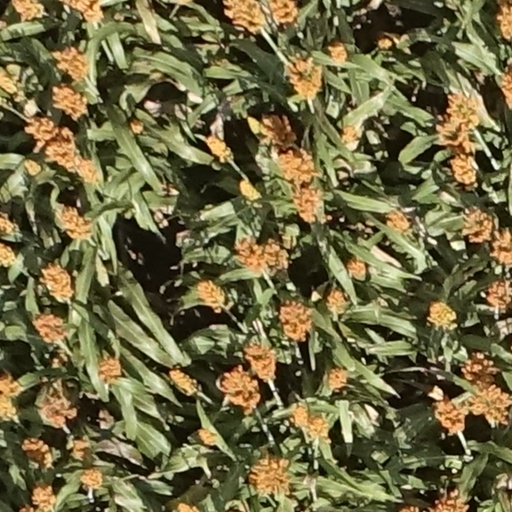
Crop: sorghum